Ranganayaki (2019 film)

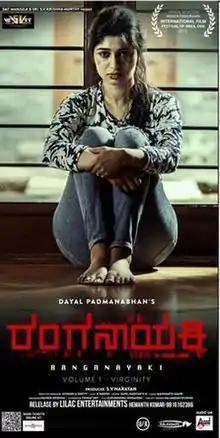
Theatrical Poster

Ranganayaki is a 2019 Indian Kannada drama film written and directed by Dayal Padmanabhan. The film was produced by S. V. Narayan under his banner S.V. Entertainment. It features Aditi Prabhudeva and MG Srinivas along with Trivikram, who is making his debut in the lead roles. The supporting cast includes Lasya Nagraj, Suchendra Prasad and Chakravthy Chandrachud. The score and soundtrack for the film is by Manikanth Kadri and the cinematography is by Rakesh B. The editing of the film was done by Sunil Kashyap H. N. The film before getting released was selected to the Panorama Section of the 50th International Film Festival of India (IFFI), and is the only Kannada film that has been selected.